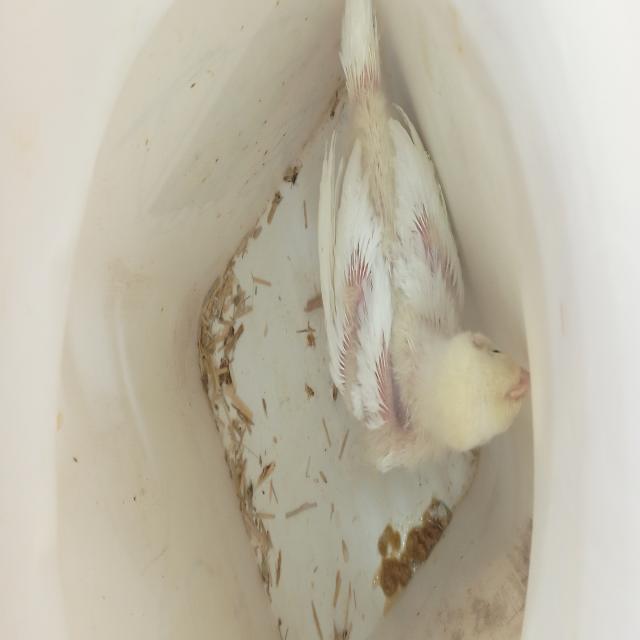
Weight: 592 g